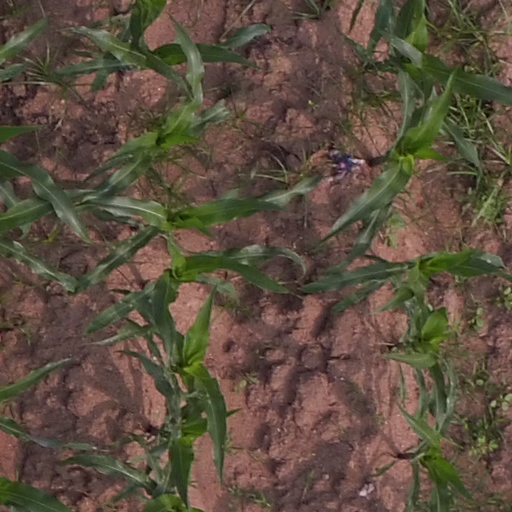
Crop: maize; corn